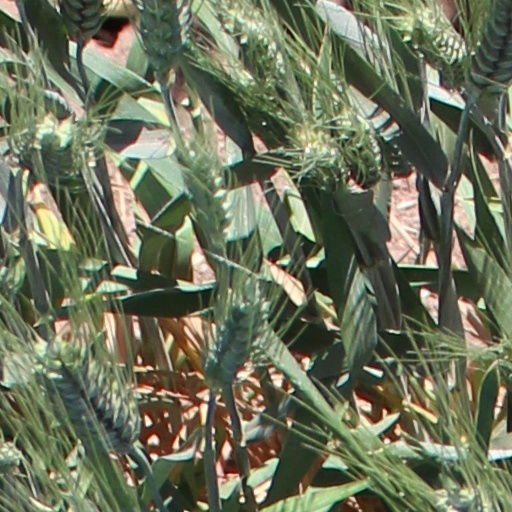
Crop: wheat